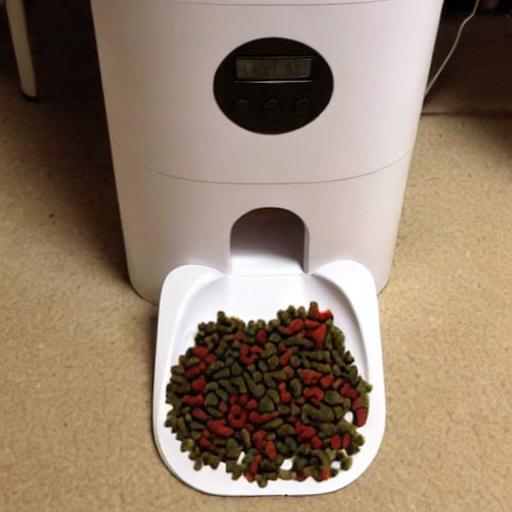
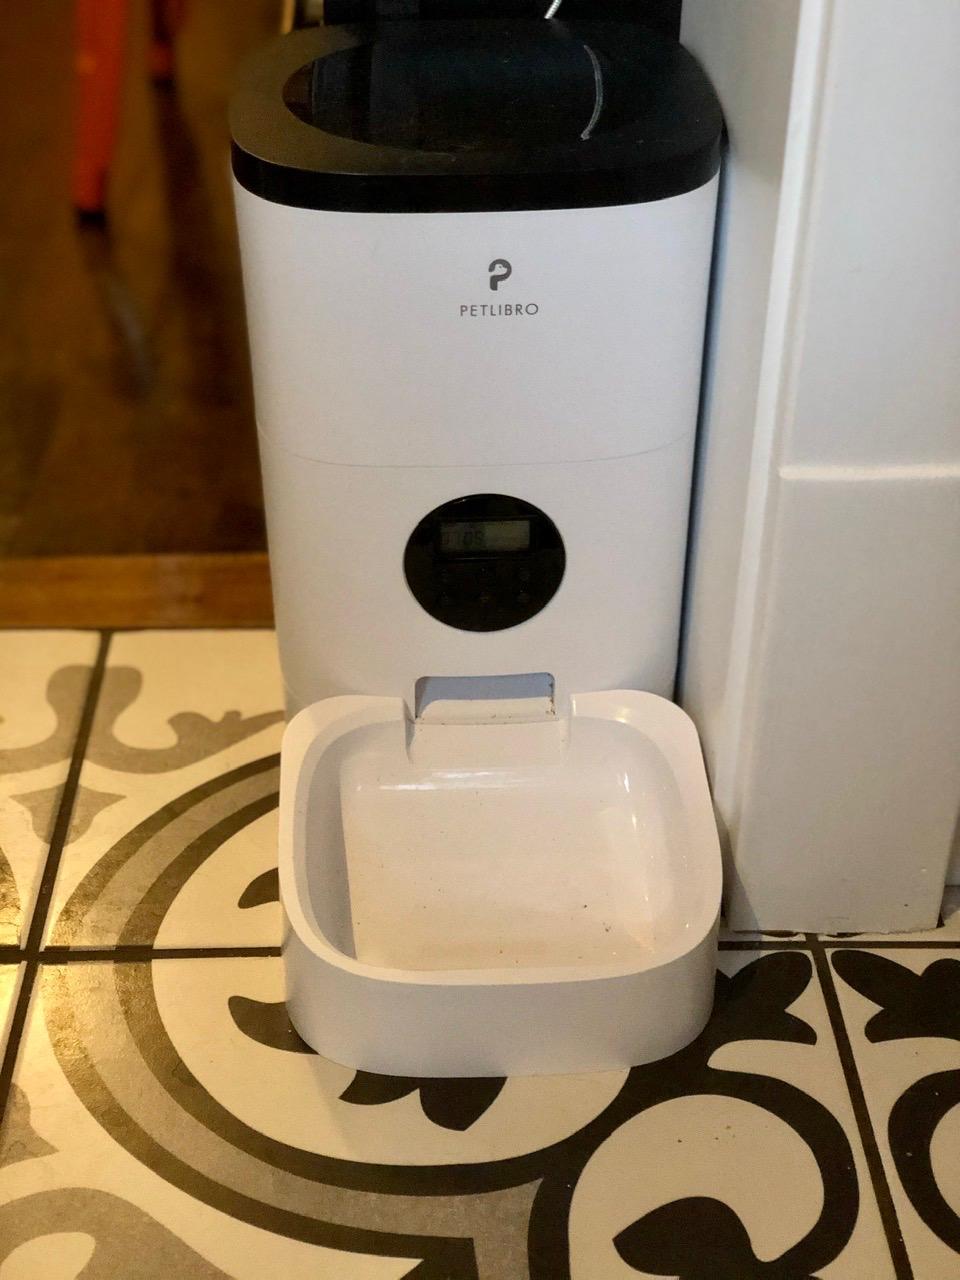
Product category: items_feeder
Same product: no